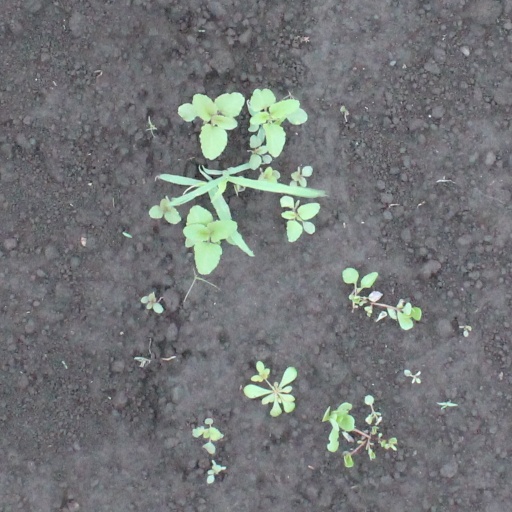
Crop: soybean